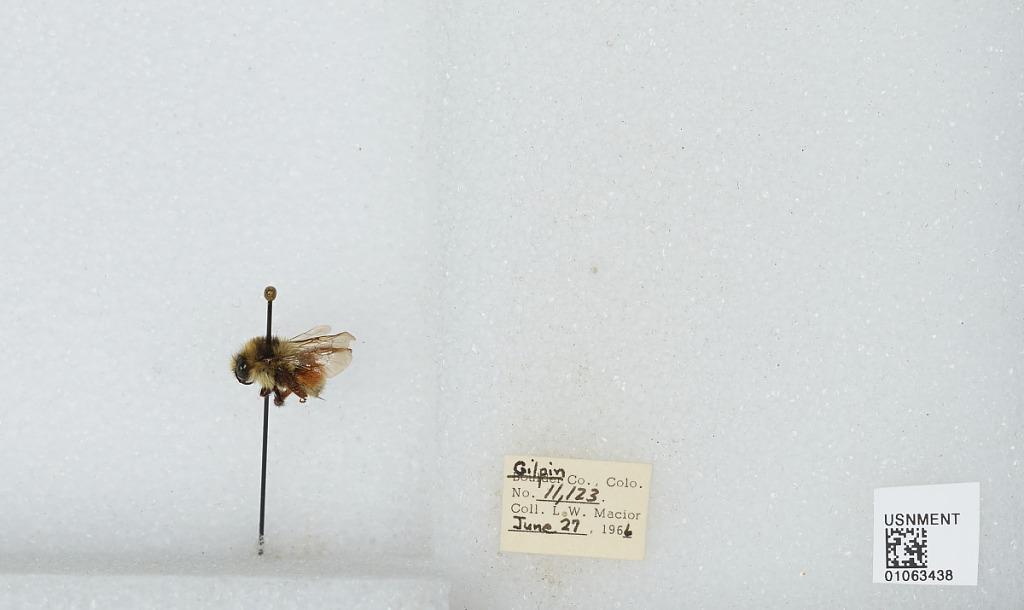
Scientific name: Bombus (Pyrobombus) bifarius Cresson
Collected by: L. Macior
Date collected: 1966-6-27
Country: United States
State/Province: Colorado
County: Gilpin
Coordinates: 39.86, -105.52